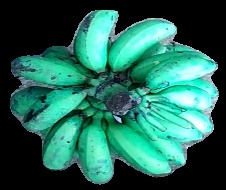
Variety: rasbale
Grade: grade3